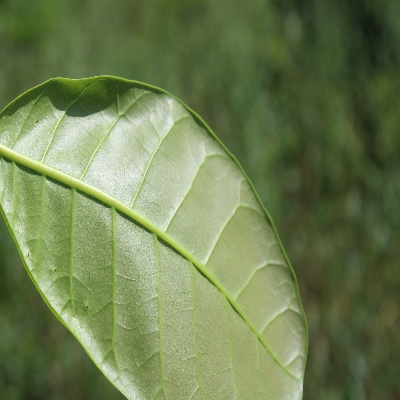
Crop: Cashew
Condition: healthy